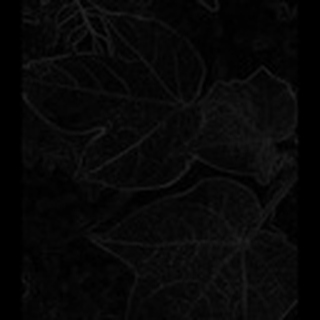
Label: healthy_cotton